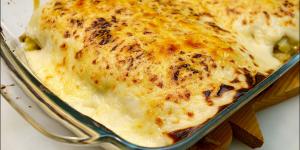
lasana de mariscos